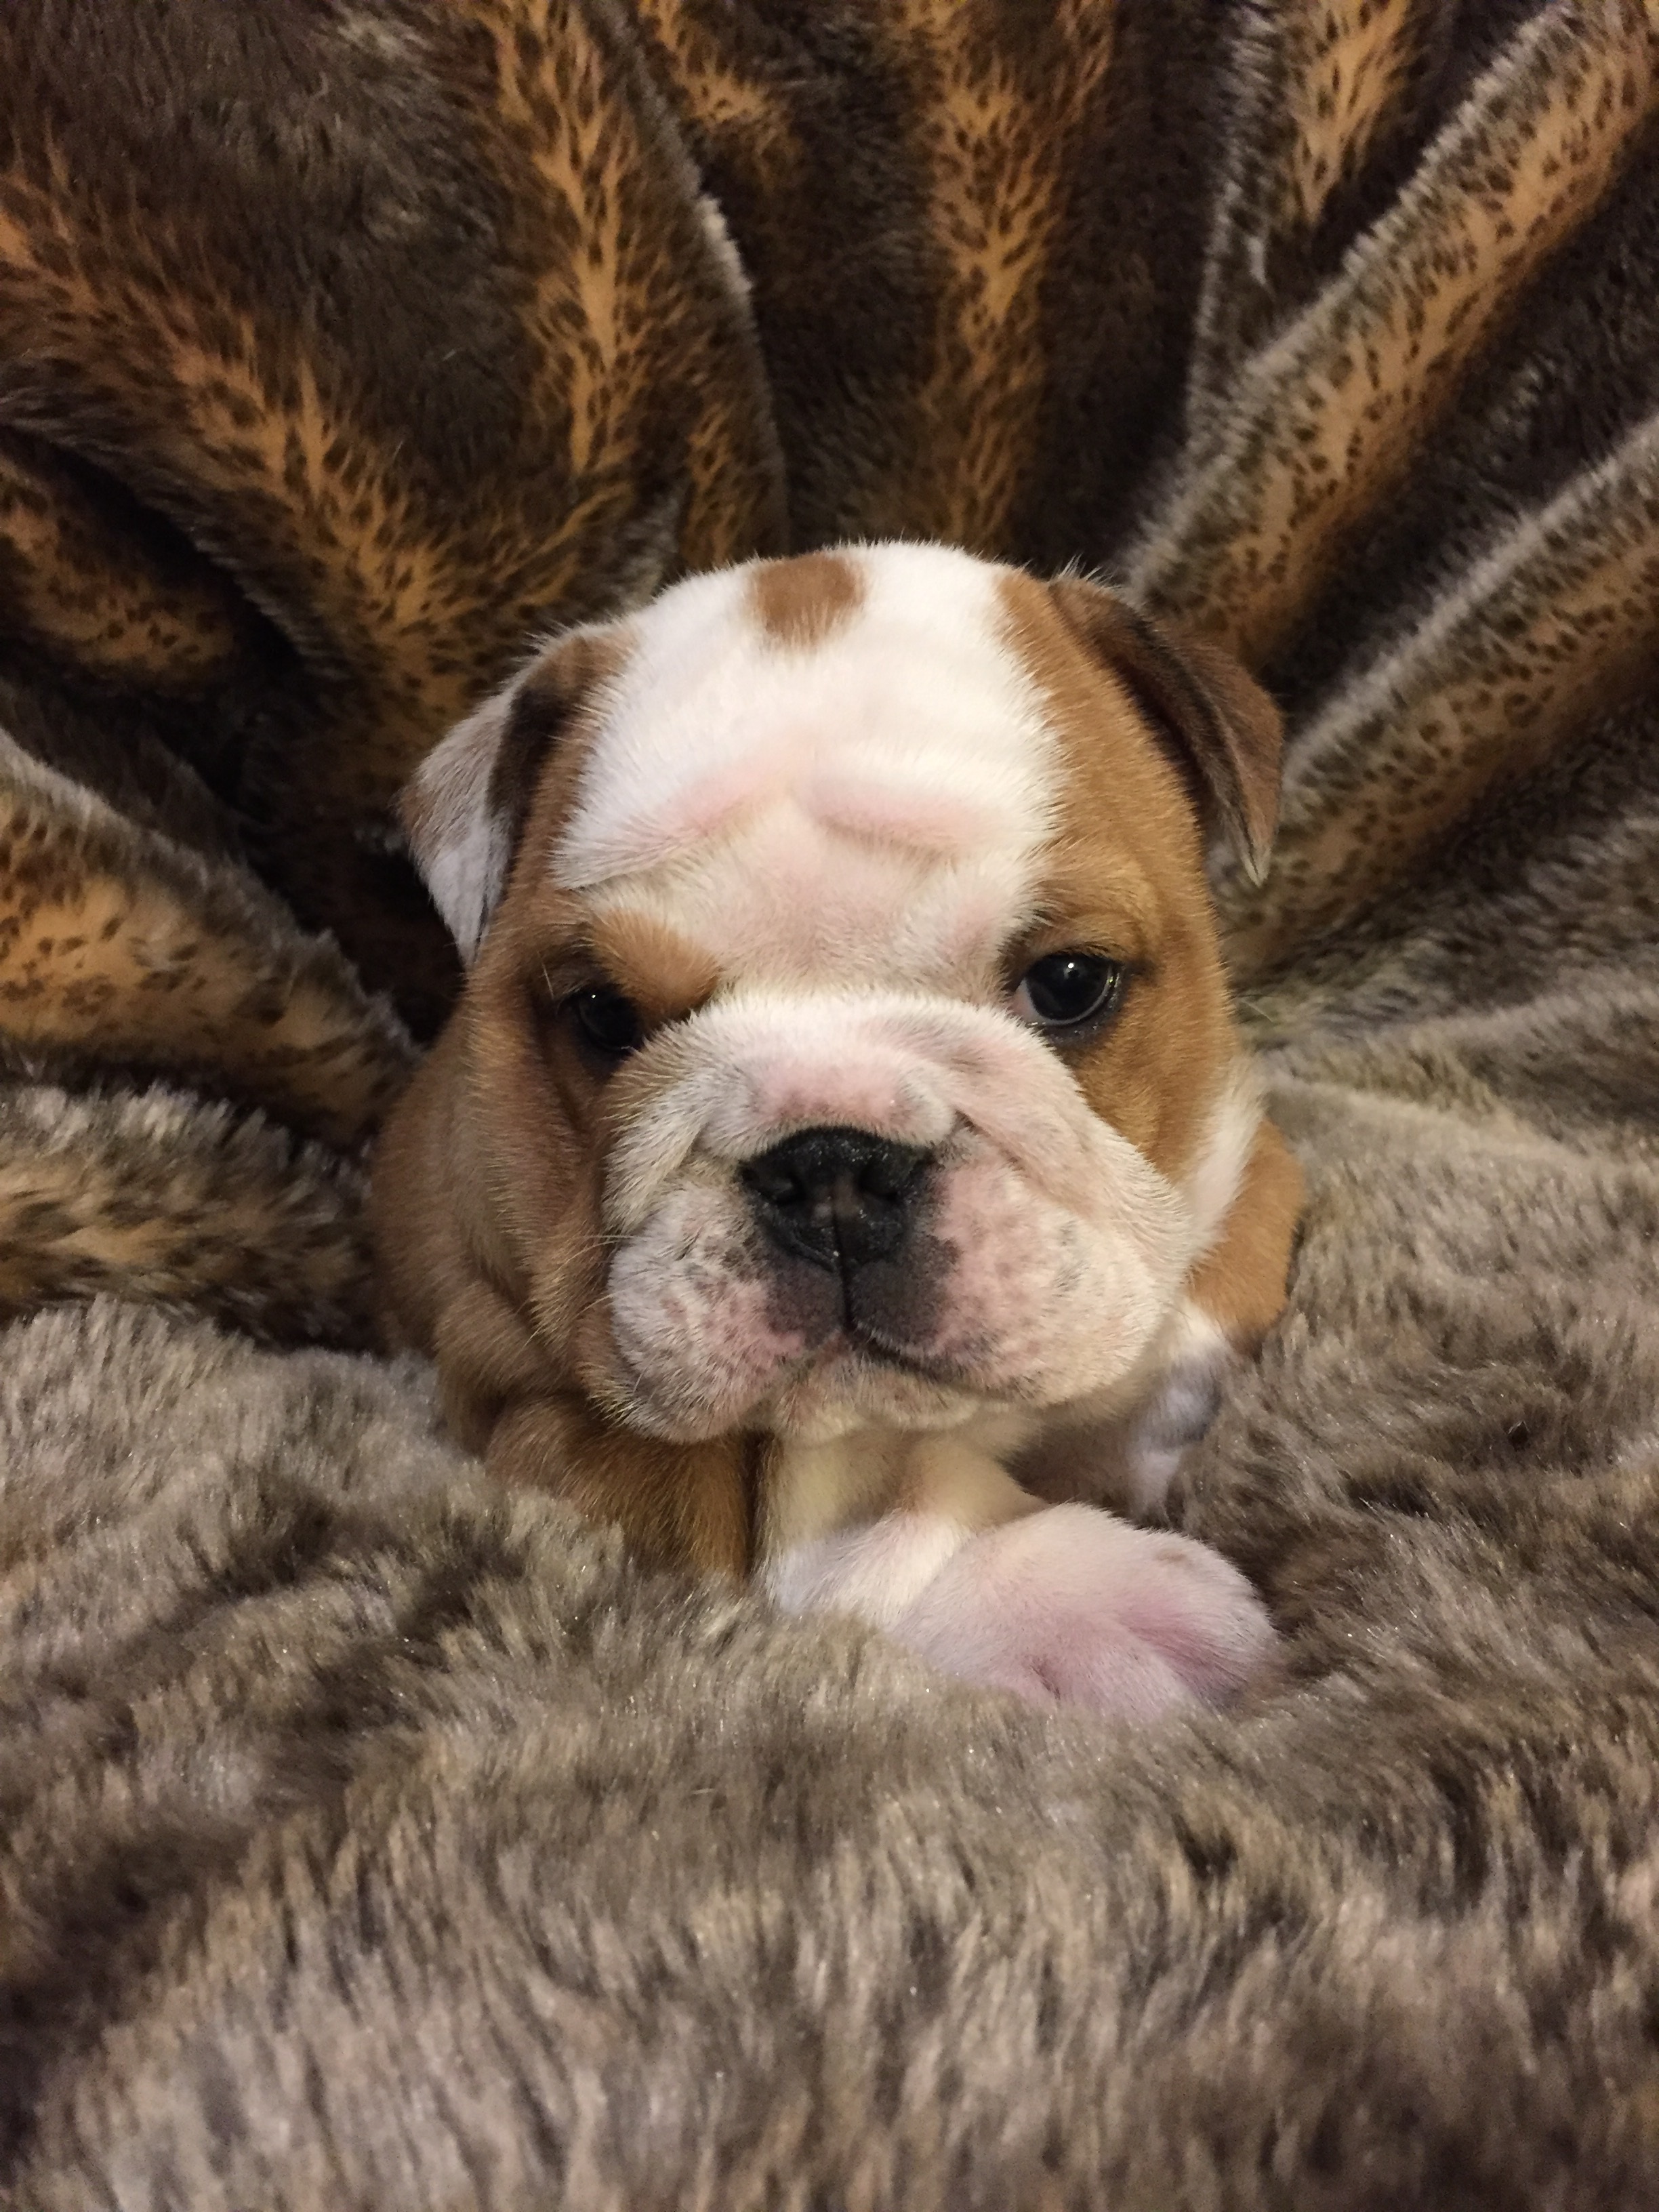
puppy, dog, animal, cute, pet, mammal, bulldog, vertebrate, english, dog breed, pup, pedigree, old english bulldog, dog like mammal, olde english bulldogge, toy bulldog, british bulldogs